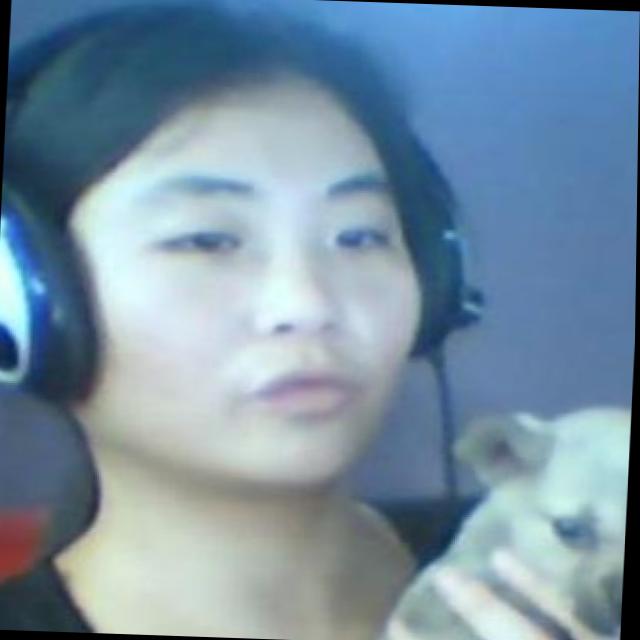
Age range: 21-44